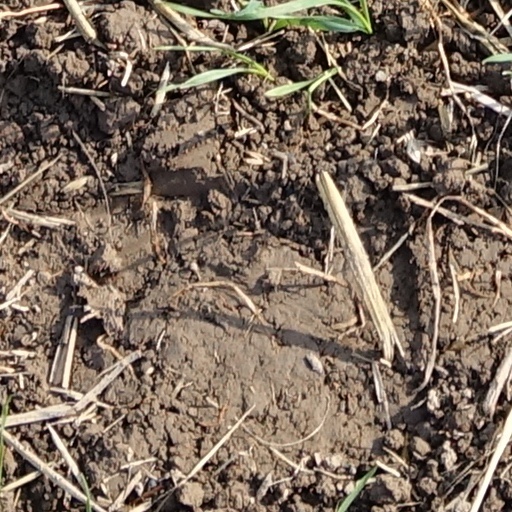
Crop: wheat